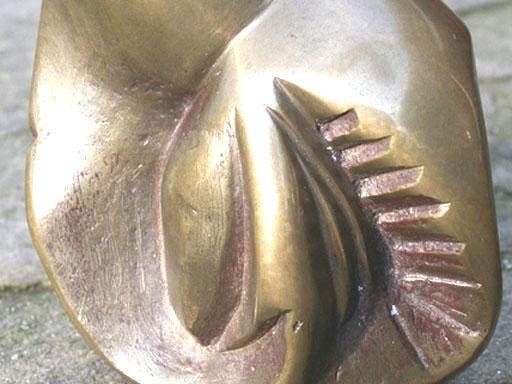
Material: metal